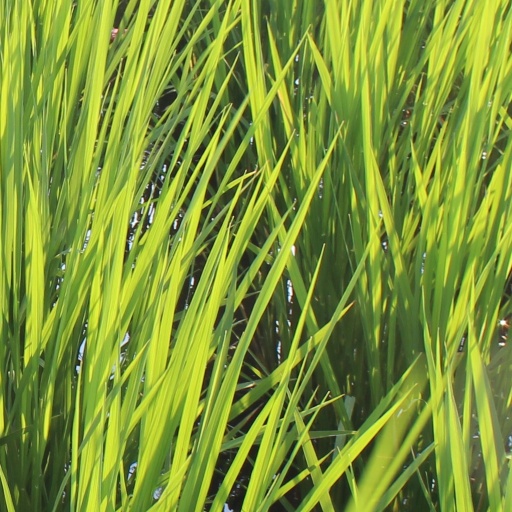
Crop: rice